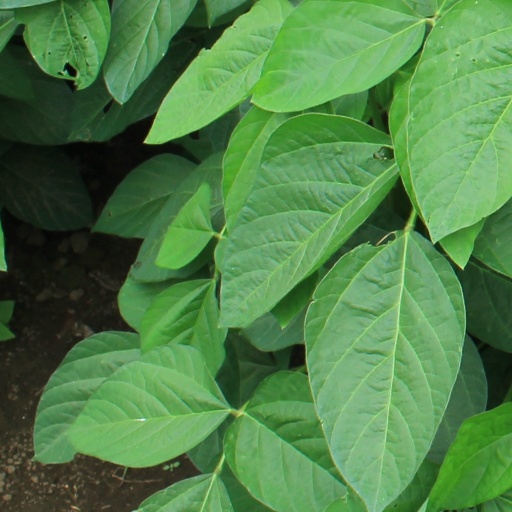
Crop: soybean